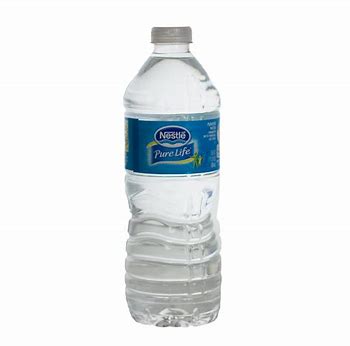
Label: plastic